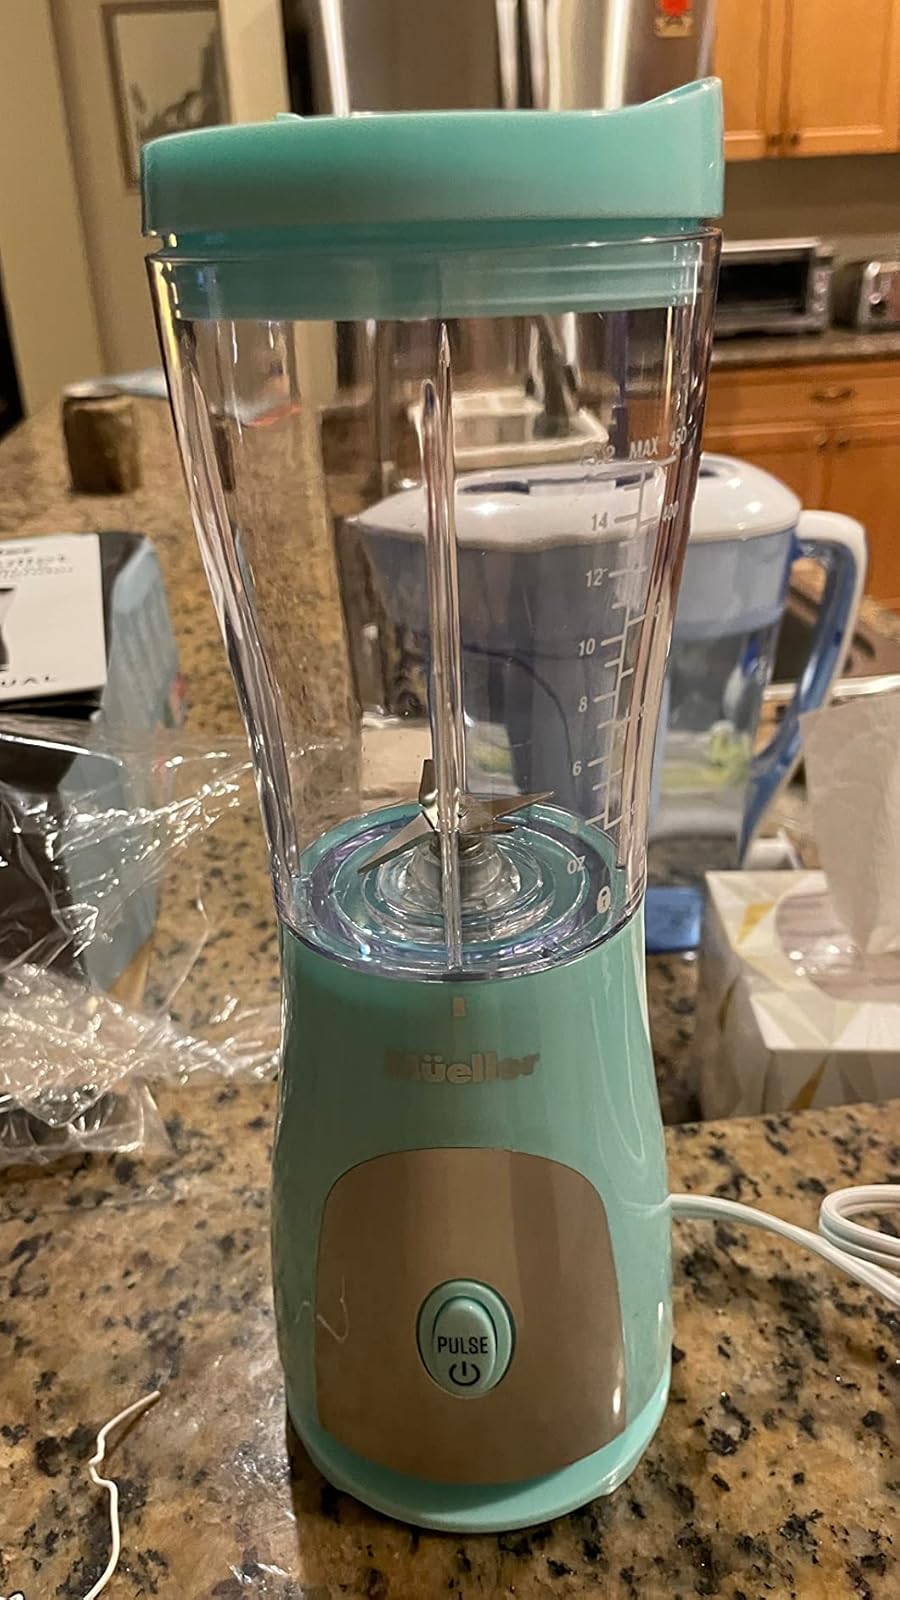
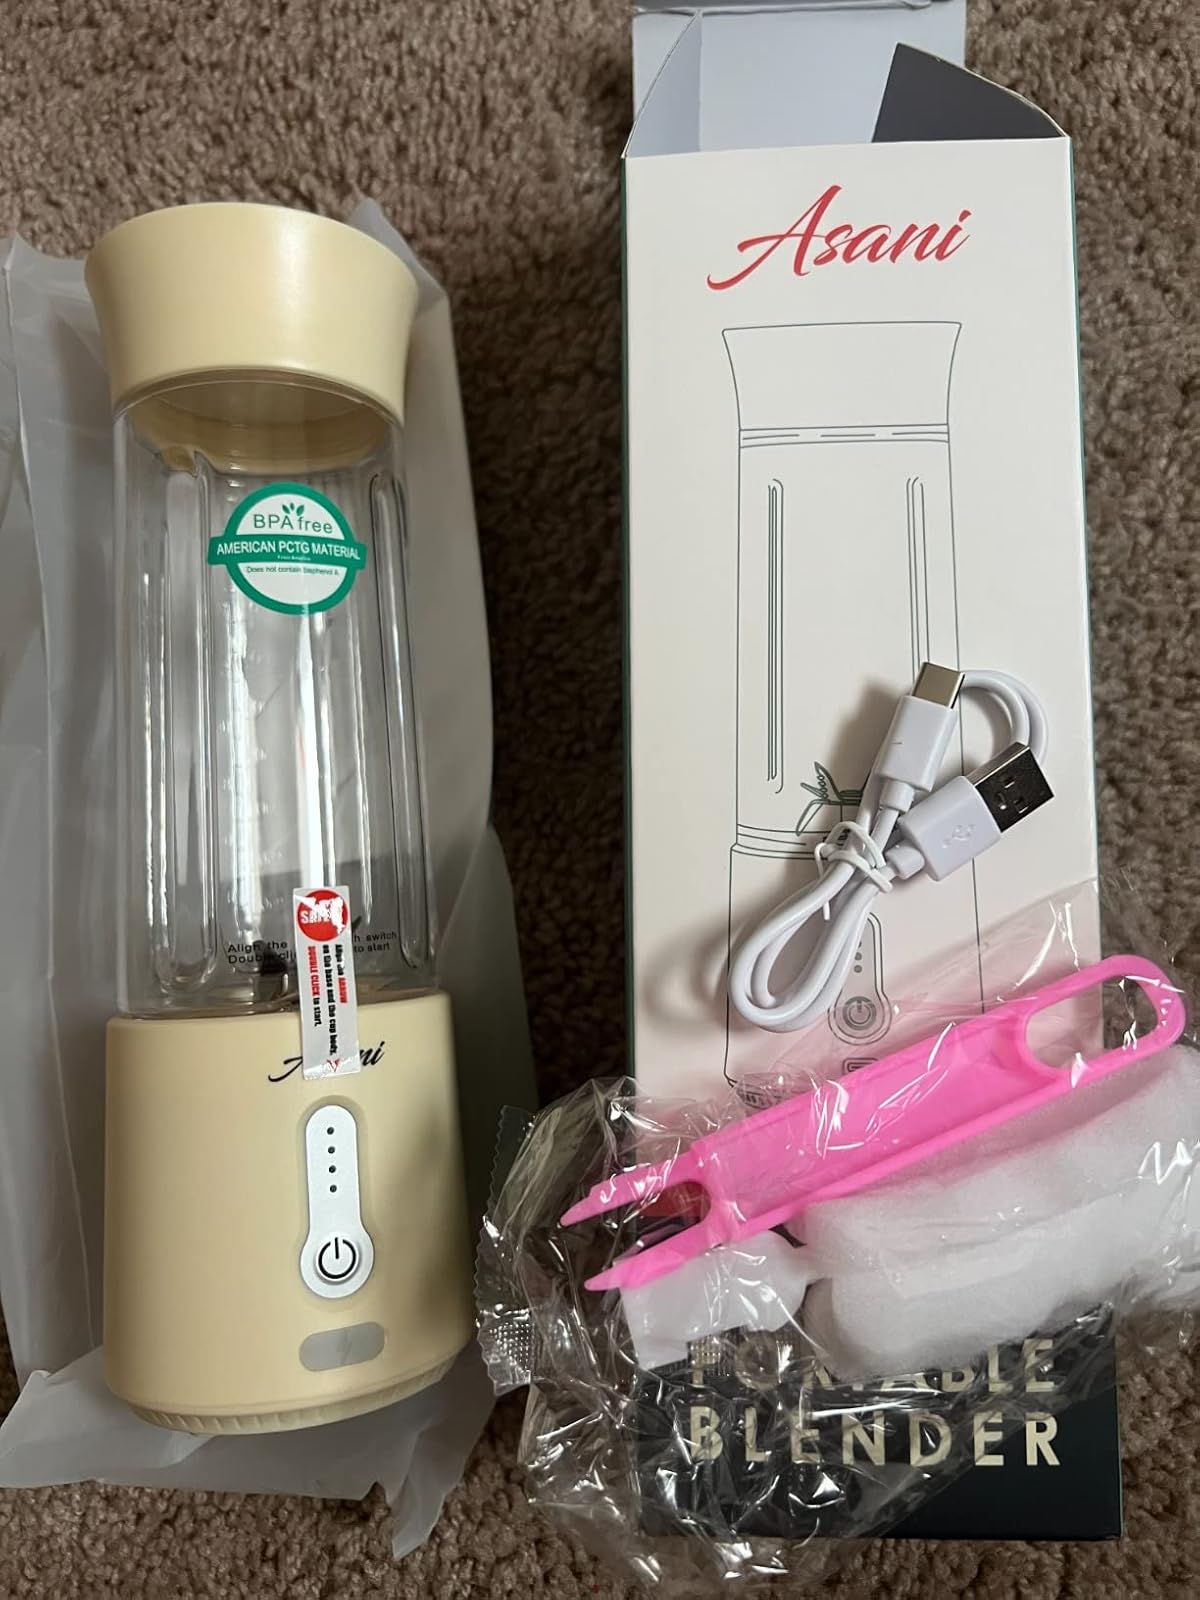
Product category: items_blender
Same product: no